New York State College of Forestry at Cornell University

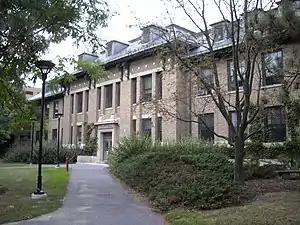
Fernow Hall on the Cornell Campus

In 1910, Liberty Hyde Bailey, the Dean of Cornell's Agriculture College, succeeded in having what remained of the Forestry College transferred to his school. At his request, in 1911, the legislature appropriated $100,000 to construct a building to house the new Forestry Department on the Cornell campus, which Cornell later named Fernow Hall. That Forestry Department continues today as the Department of Natural Resources. In 1927, Cornell established a research forest south of Ithaca, the Arnot Woods.